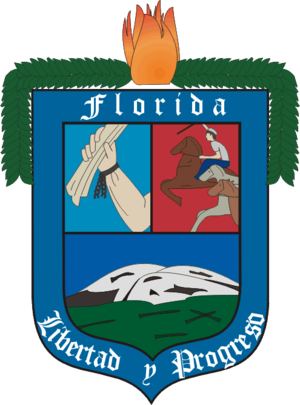
Le département de Florida est situé dans le centre de l'Uruguay.